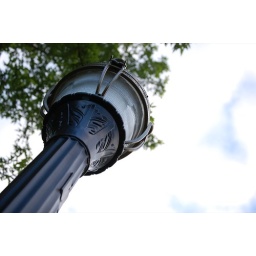
A relatively new street lamp in front of our house